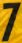
Number: 7